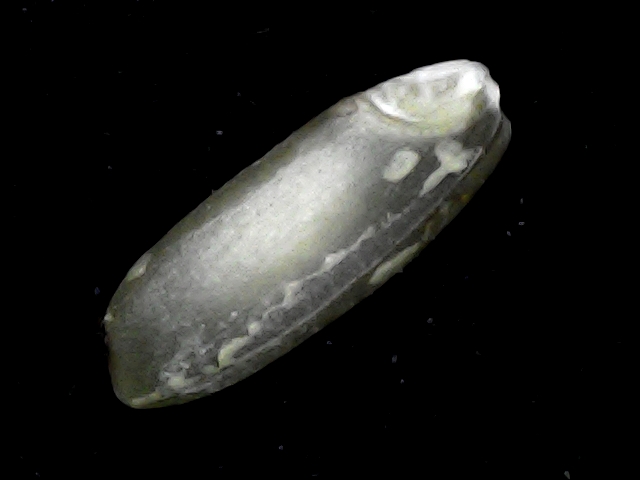
Rice variety: BD91